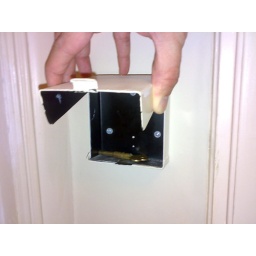
Watchman's key in wee box near my hotel door